Ryan Bouallak

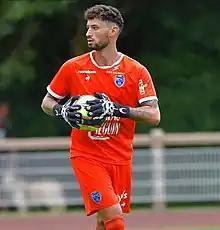
Bouallak with Troyes in 2021

Ryan Bouallak (born 19 August 1999) is a French footballer who plays as a goalkeeper for Championnat National 3 club Les Genêts d'Anglet.